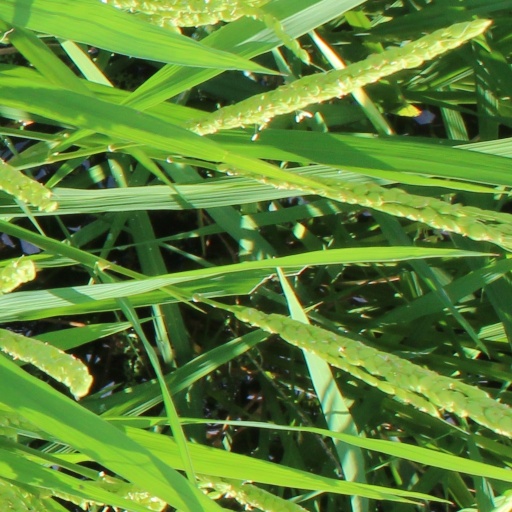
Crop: rice